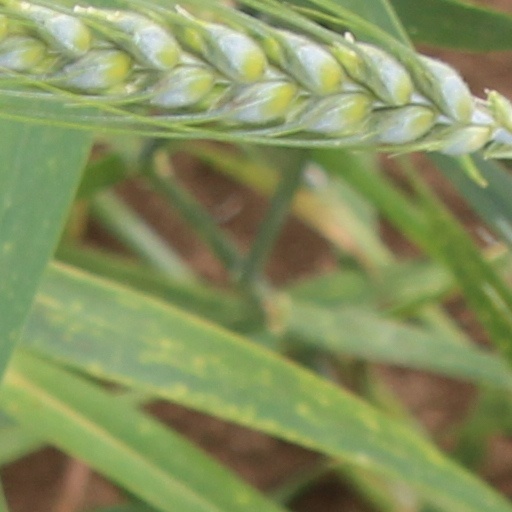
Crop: wheat